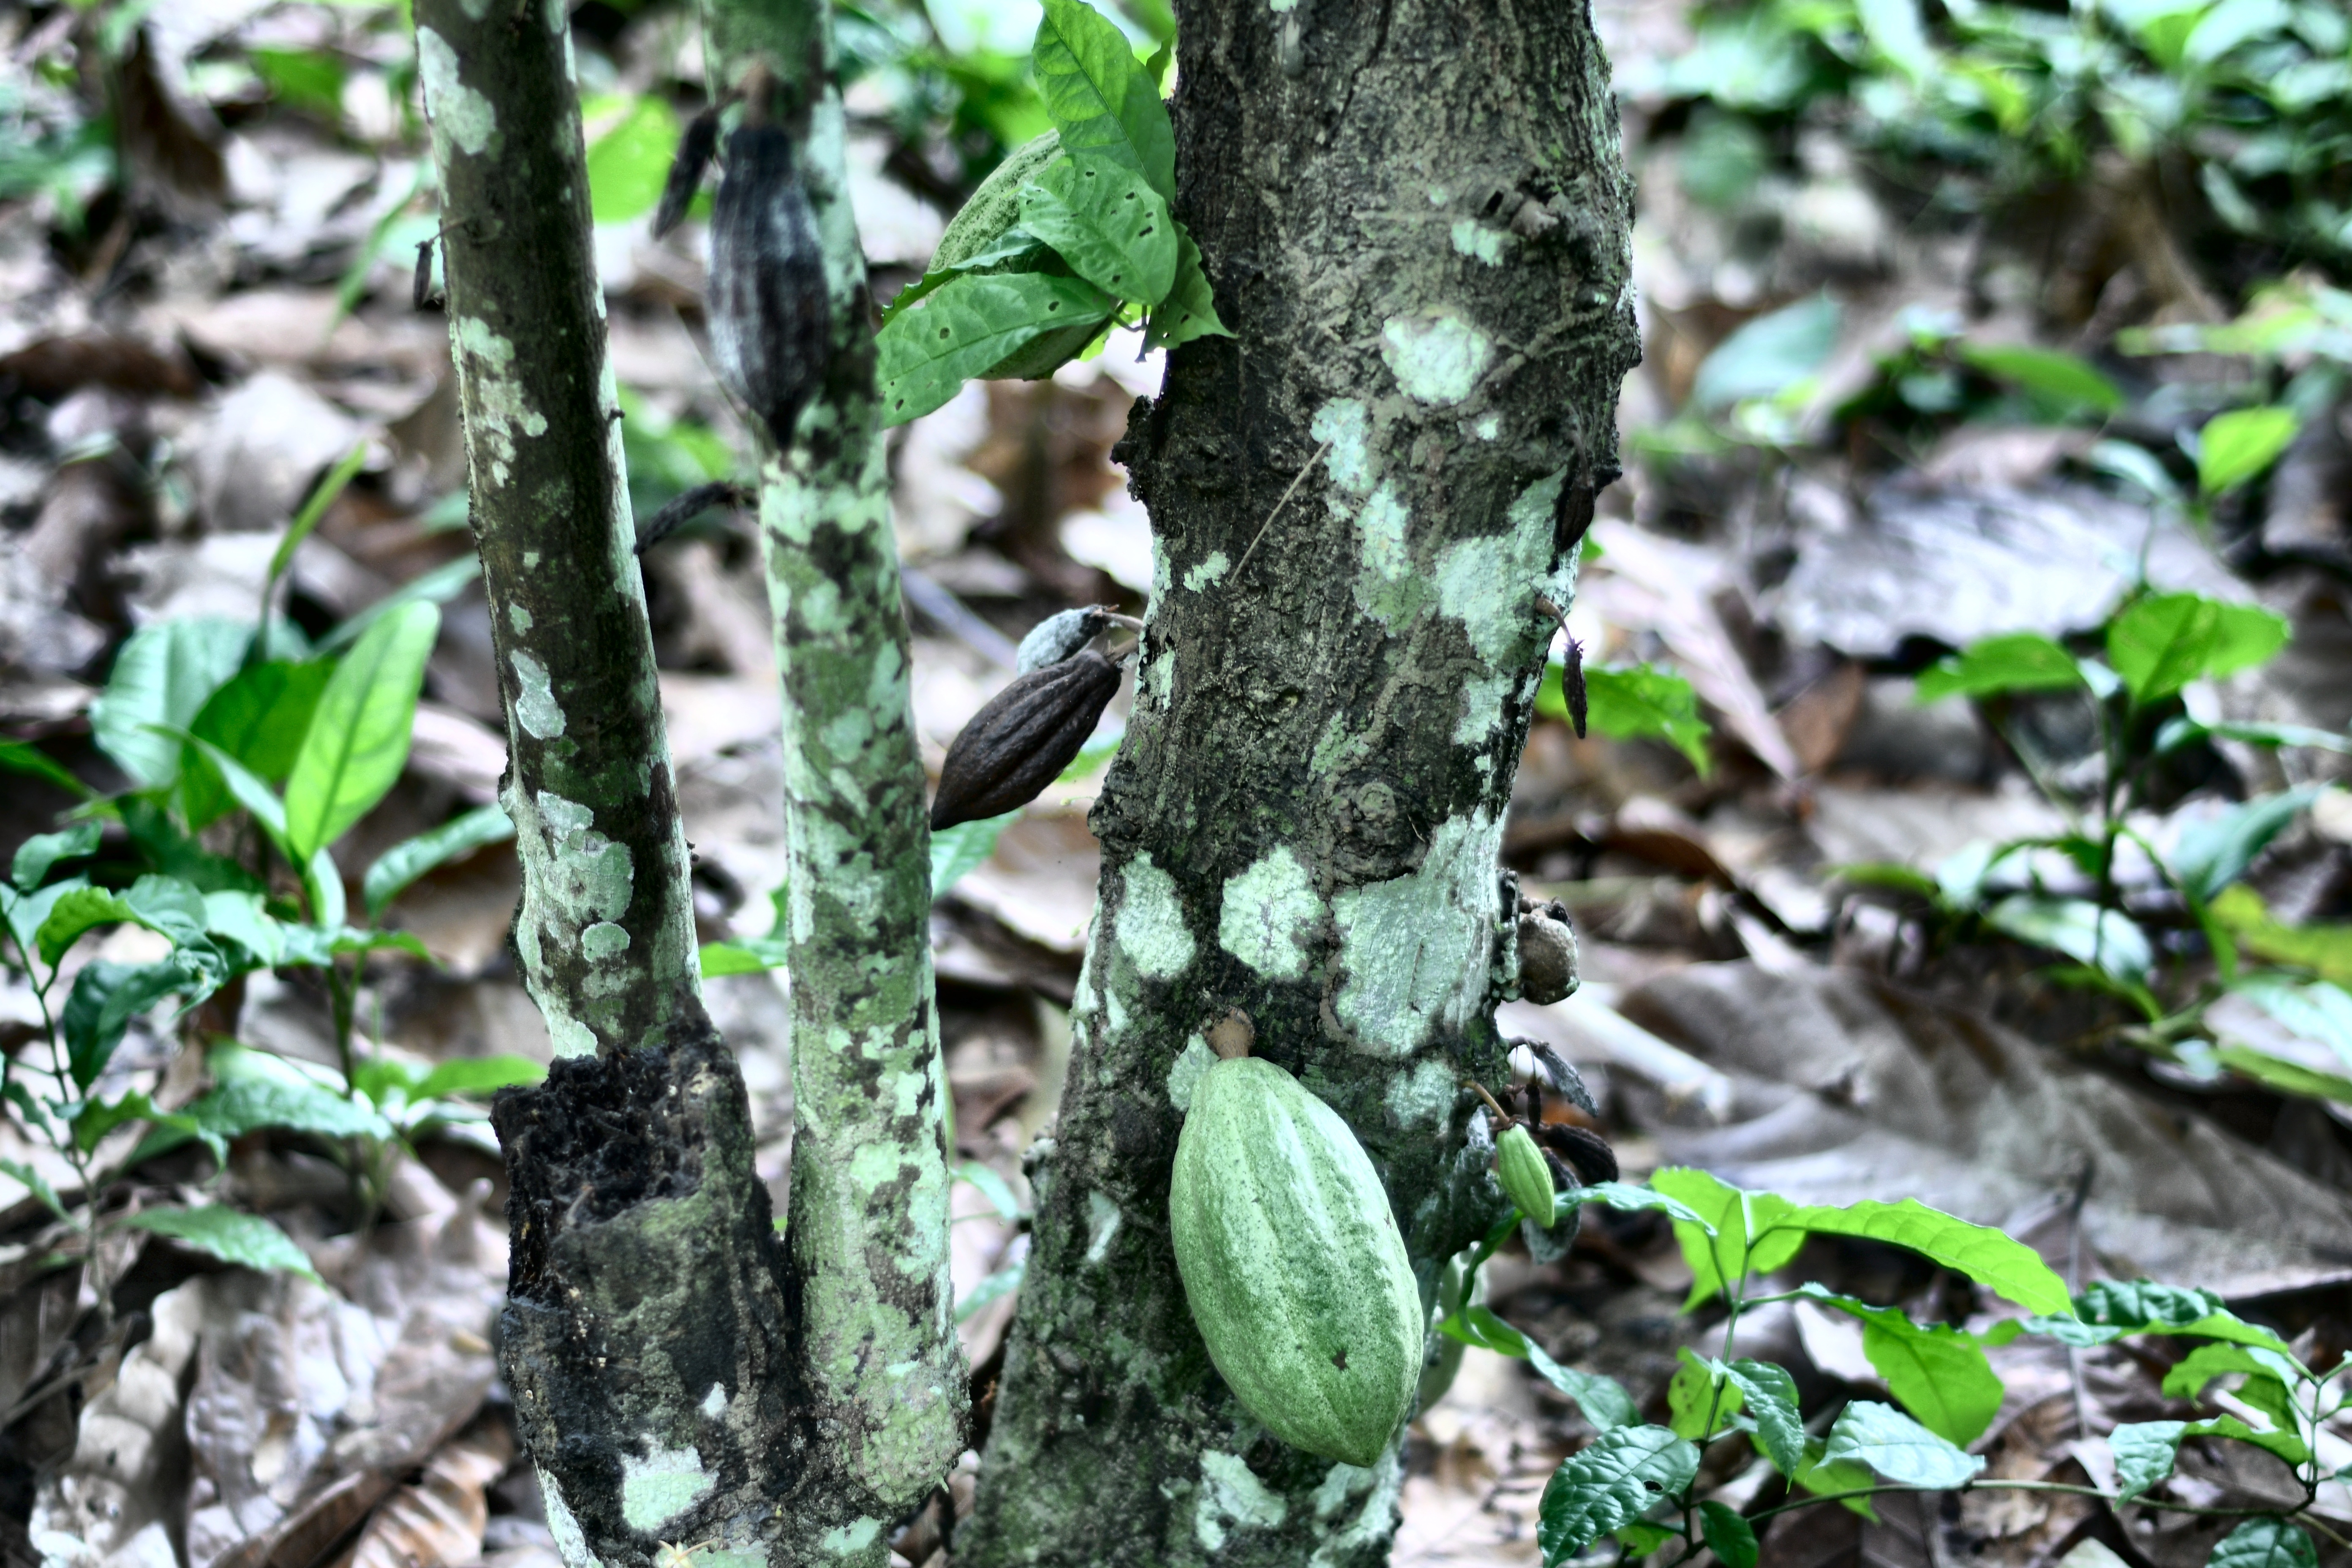
Maturity: unmature
Variety: Amelonado